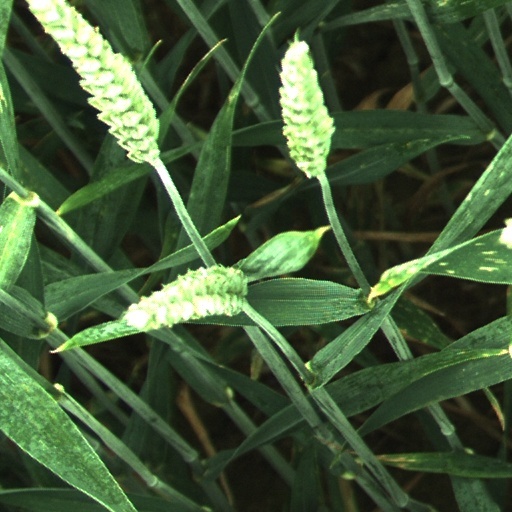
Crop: wheat